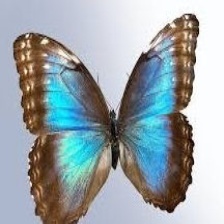
Species: BLUE MORPHO